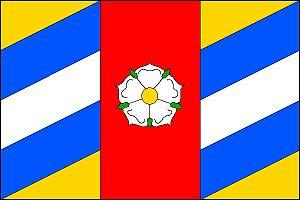
Záhorovice est une commune du district d'Uherské Hradiště, dans la région de Zlín, en Tchéquie. Sa population s'élevait à 1 045 habitants en 2018.